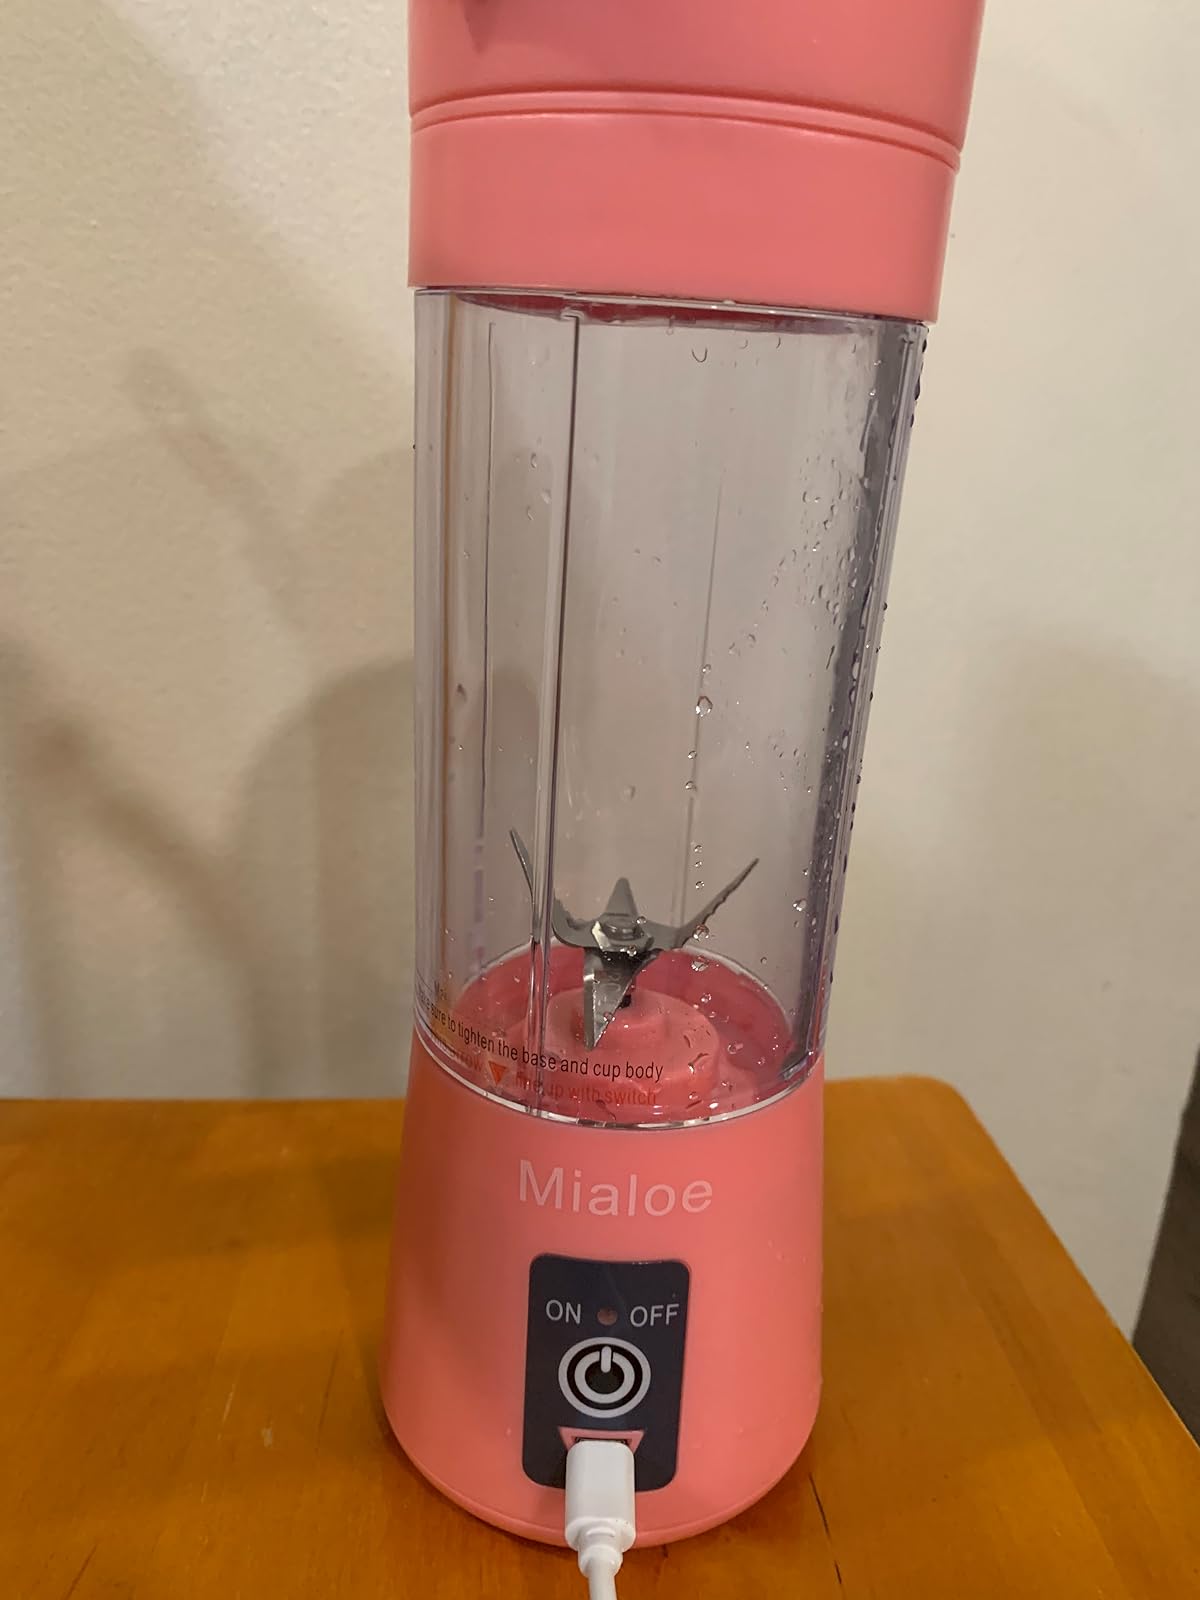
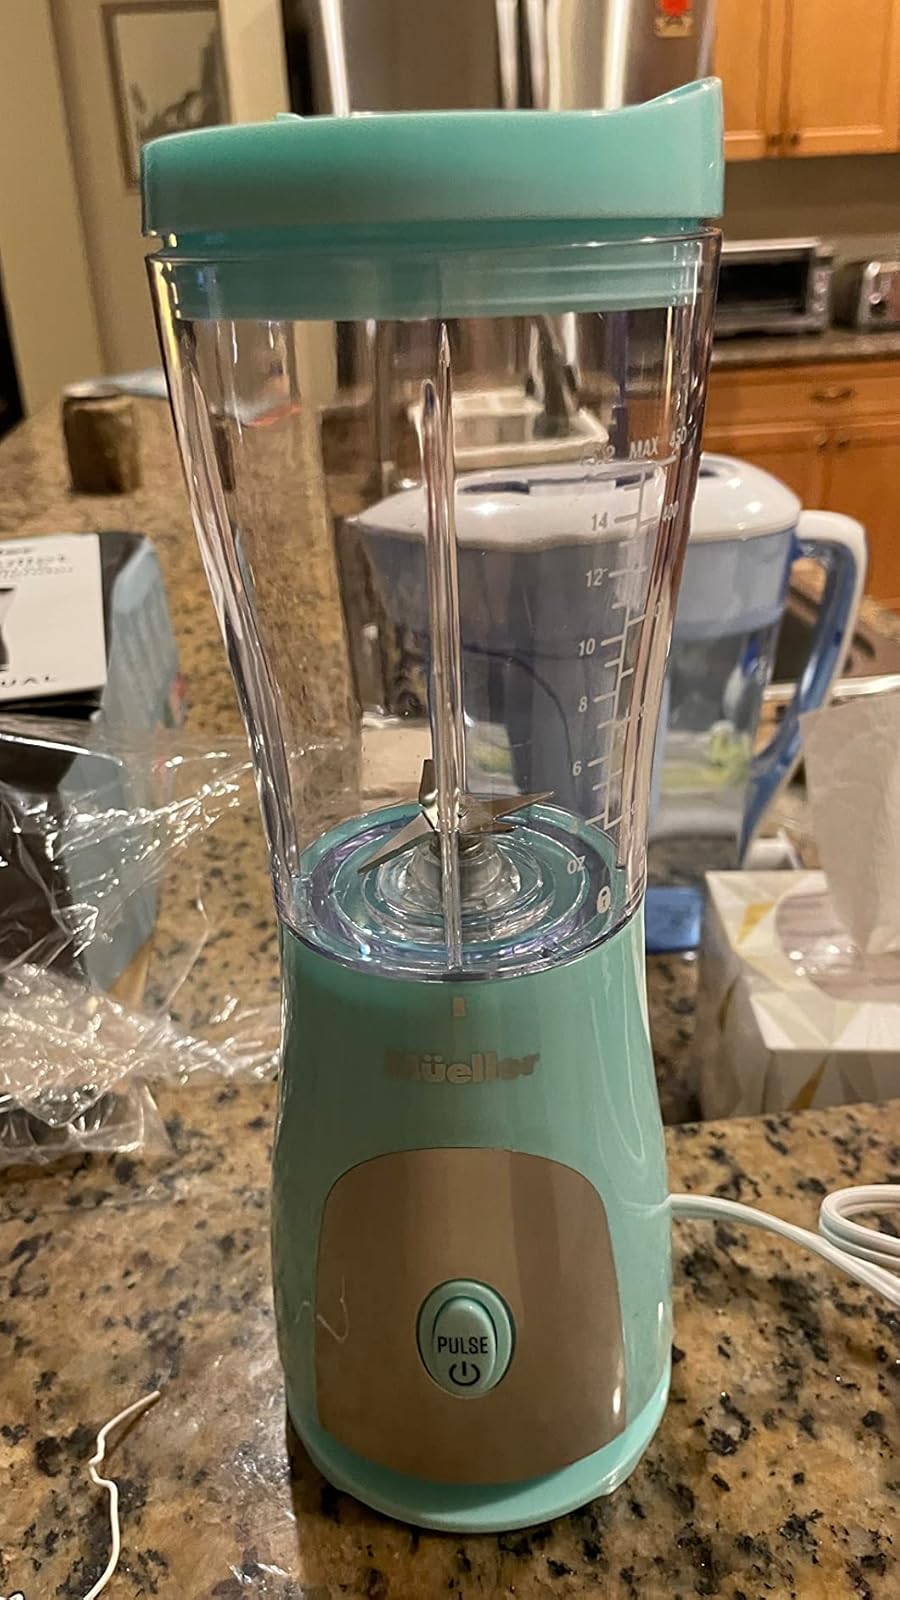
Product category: items_blender
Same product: no